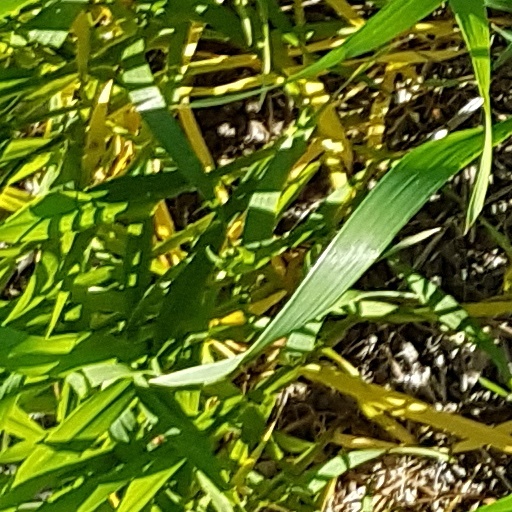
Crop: wheat